Luis Arce

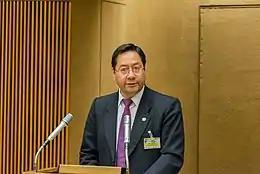

As the minister of economy, Arce maintained a relatively low profile. Christopher Sabatini, a senior researcher fellow for Latin America at Chatham House and founder of "Americas Quarterly", called Arce "one of the few technocrats in MAS". "He's level headed" and "doesn't engage in inflammatory rhetoric", Sabatini wrote. Bolivian media often credited Arce with steering the nation through a period of economic growth. His policies were salient in slashing Bolivia's poverty rate during his terms and facilitating large amounts of economic growth as a result of rising gas exports.